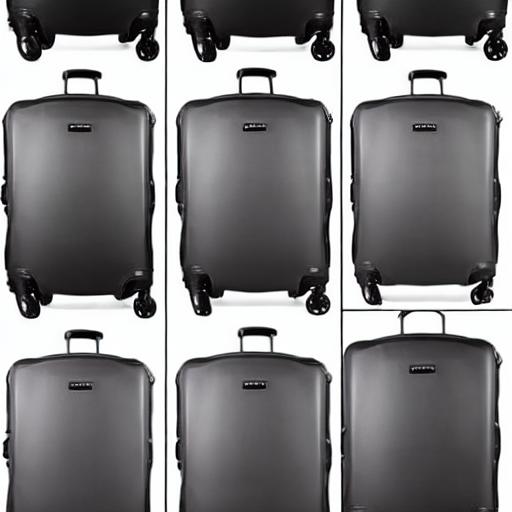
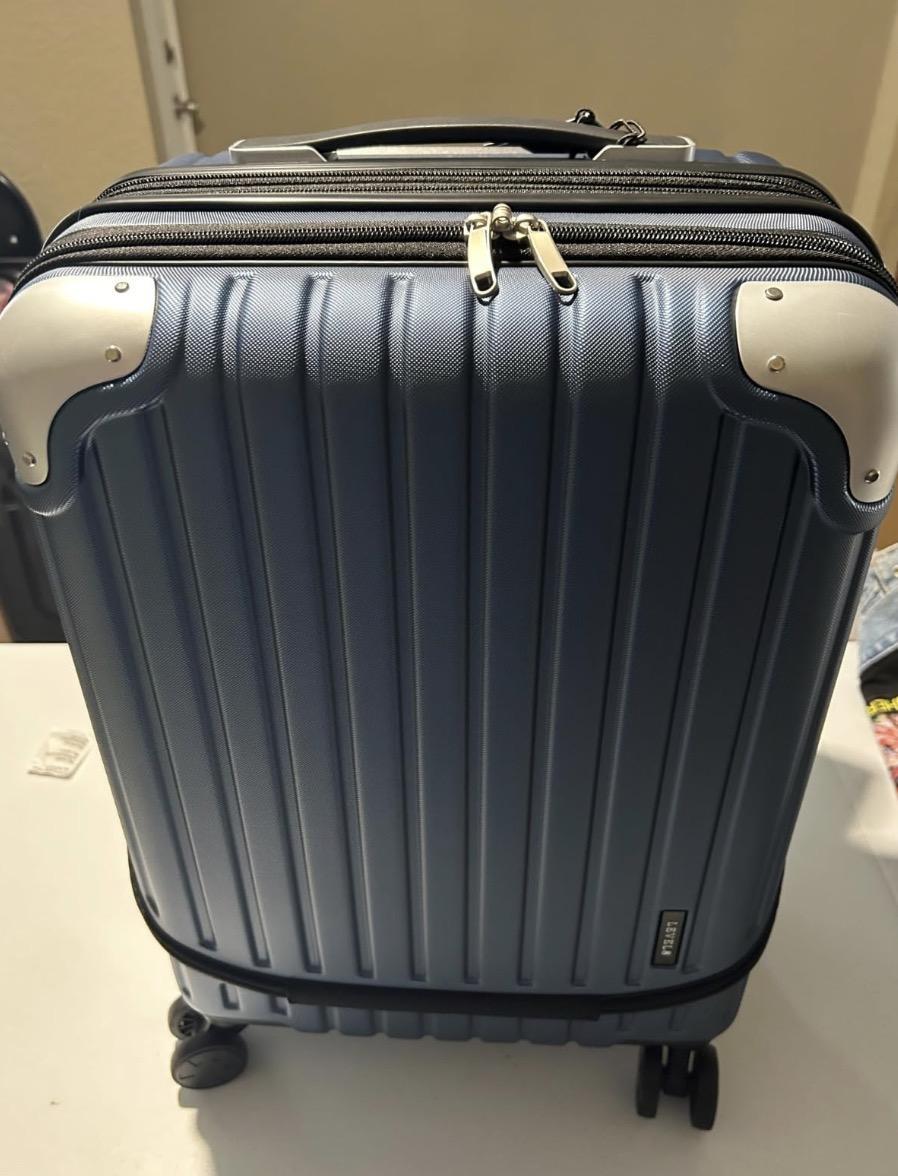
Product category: items_tea
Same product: no